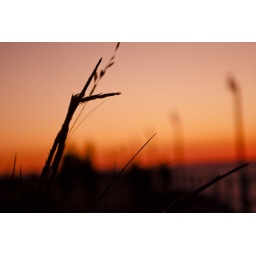
Some beach grass out in Grand Haven, with the lighthouse blurred in the background.